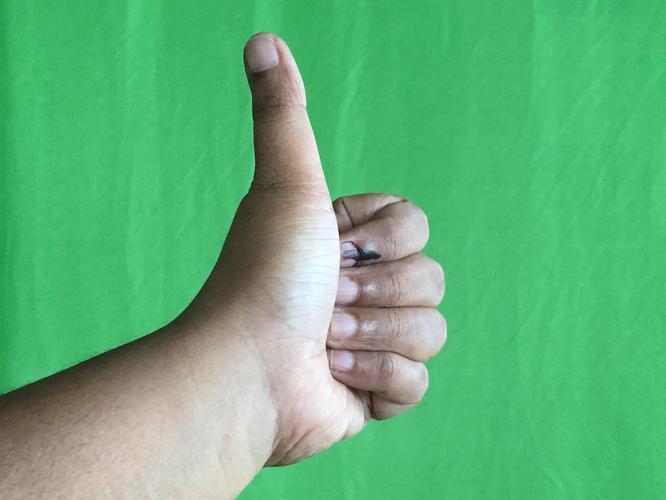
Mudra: Sikharam
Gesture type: single_hand